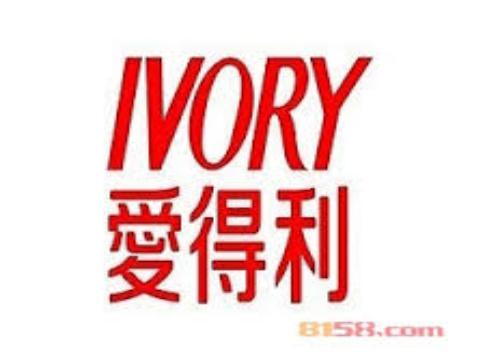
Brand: IVORY
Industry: Necessities